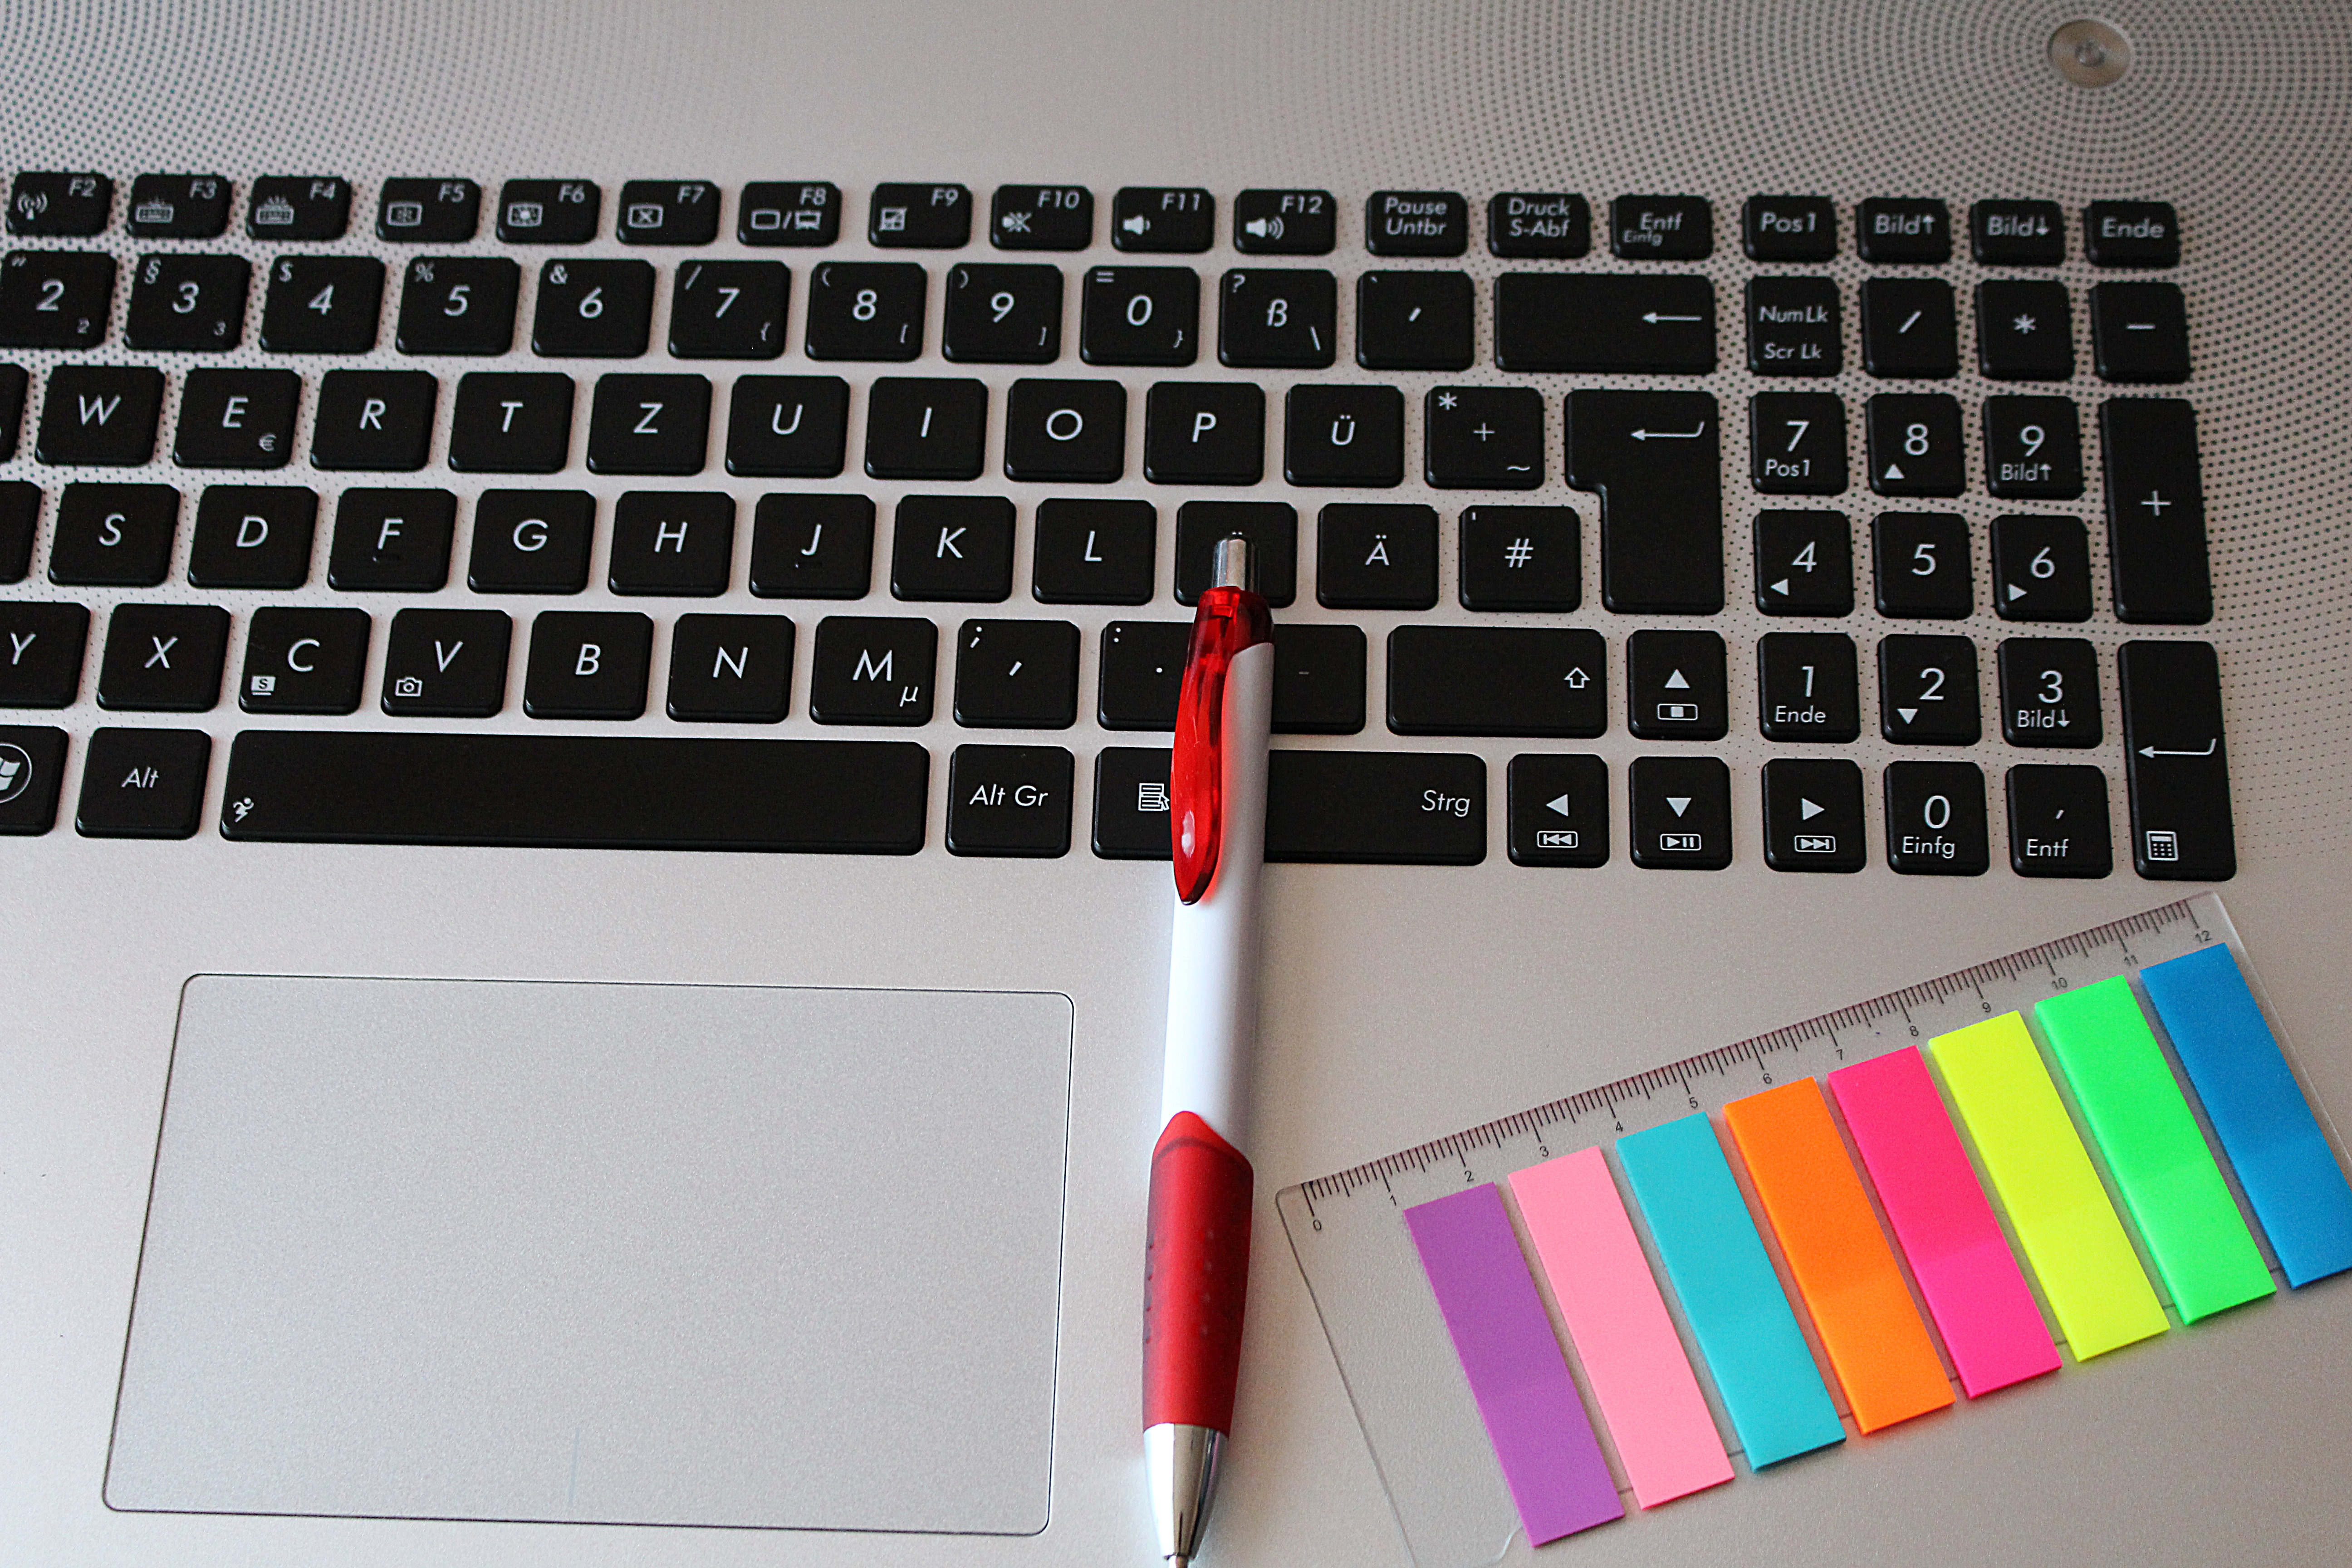
laptop, notebook, keyboard, technology, pen, font, multimedia, computer keyboard, sticky notes, electronic device, computer hardware, musical keyboard, laptop replacement keyboard